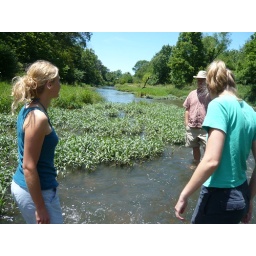
wading in the rock river